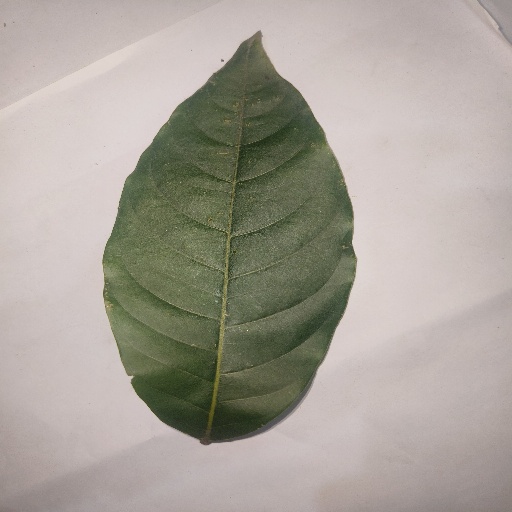
Species: HariTaki
Leaf condition: Healthy Leaf